Catullus

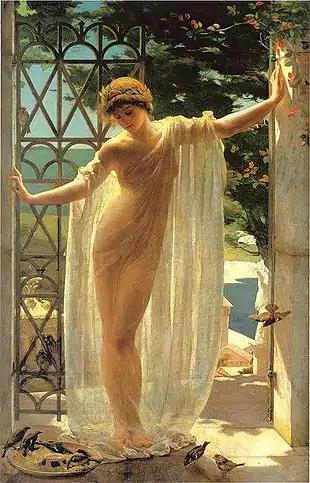
"Lesbia", 1878 painting by John Reinhard Weguelin inspired by the poems of Catullus

Catullus's poetry was influenced by the innovative poetry of the Hellenistic Age, and especially by Callimachus and the Alexandrian school, which had propagated a new style of poetry that deliberately turned away from the classical epic poetry in the tradition of Homer. Cicero called these local innovators "neoteroi" or "moderns" (in Latin "poetae novi" or 'new poets'), in that they cast off the heroic model handed down from Ennius in order to strike new ground and ring a contemporary note. Catullus and Callimachus did not describe the feats of ancient heroes and gods (except perhaps in re-evaluating and predominantly artistic circumstances, e.g. poem 64), focusing instead on small-scale personal themes. Although these poems sometimes seem quite superficial and their subjects often are mere everyday concerns, they are accomplished works of art. Catullus described his work as "expolitum", or polished, to show that the language he used was very carefully and artistically composed.